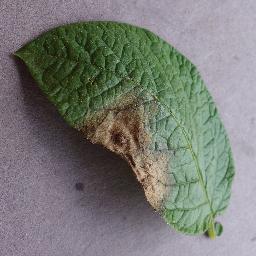
Label: Potato___Late_blight